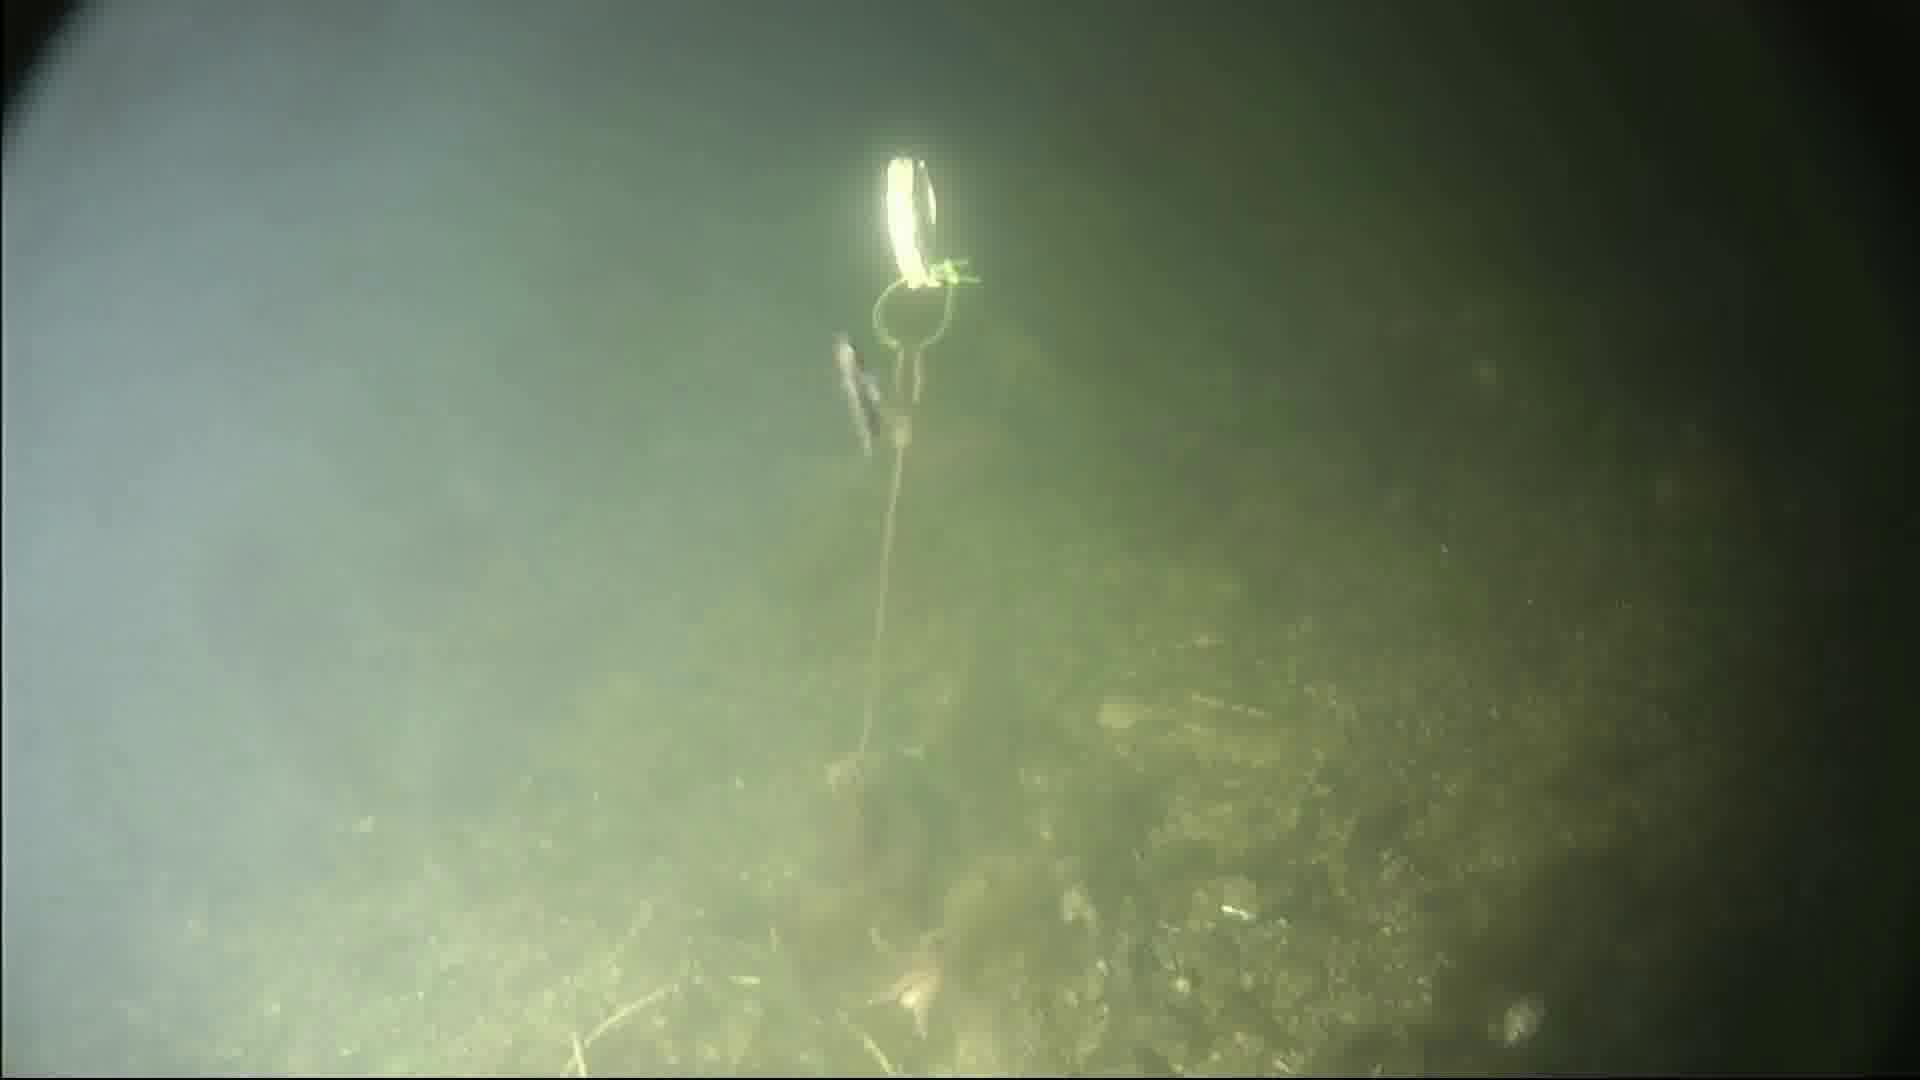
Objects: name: starfish
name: small_fish